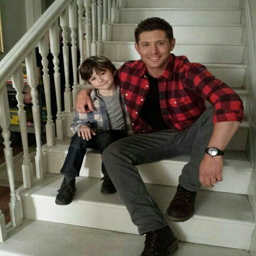
is this real ? people from film .